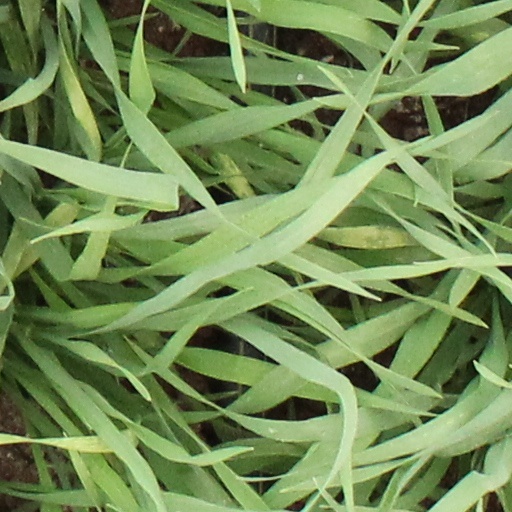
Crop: wheat